Parella

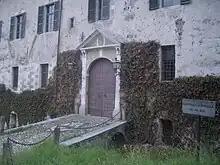
The castle

Parella is a "comune" (municipality) in the Metropolitan City of Turin in the Italian region Piedmont, located about 40 km north of Turin in the Canavese.